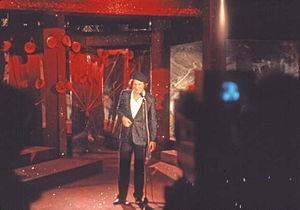
L'humoriste en direct sur TF1 dans le cadre de l'émission Midi Première.
Patrick Sébastien, né le 14 novembre 1953 à Brive-la-Gaillarde, est un imitateur, humoriste, acteur, réalisateur, chanteur, auteur-compositeur, poète, écrivain, producteur-animateur d'émissions de divertissement de télévision française et ex-dirigeant de club de rugby.